Kenny Jackett

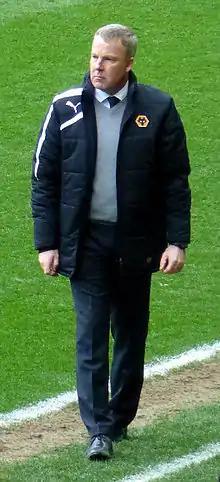
Jackett as head coach of Wolverhampton Wanderers in 2014

Kenneth Francis Jackett (born 5 January 1962) is an English football manager and former player who played for Watford. He was most recently director of football at club Gillingham.